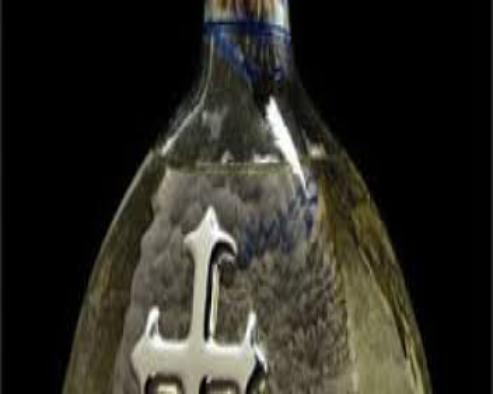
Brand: Cruz Tequila
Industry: Food